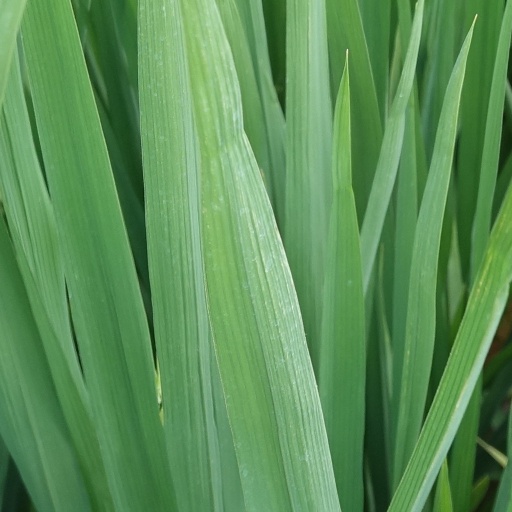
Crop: rice